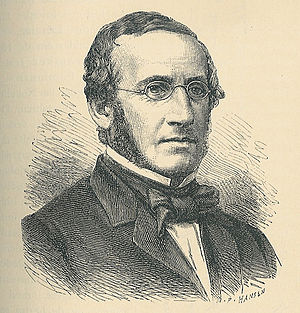
Andreas Nicolai de Saint-Aubain
Andreas Nicolai de Saint-Aubain var en dansk forfatter af fransk afstamning. Han skrev under pseudonymet Carl Bernhard.